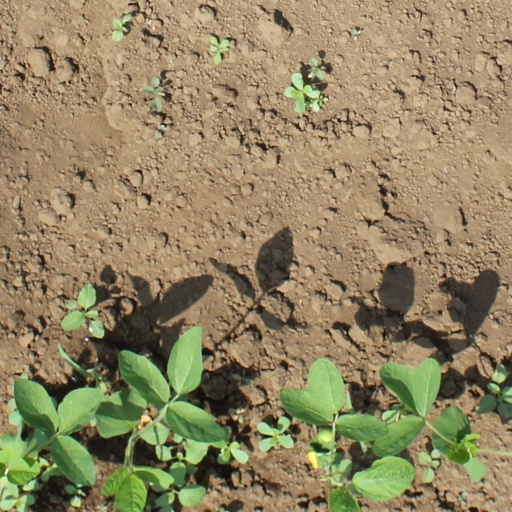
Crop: soybean